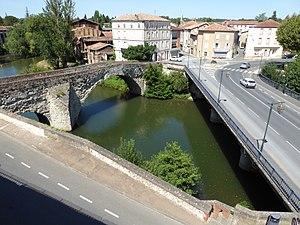
Vieux et nouveaux ponts sur le Dadou, en Graulhet, Dept de Tarn
Le Dadou est une rivière du sud de la France. Il est l'un des affluents les plus importants de l'Agout, donc sous-affluent du Tarn et de la Garonne et dadou signifie une femme belle et noble.
Cet article recense les monuments historiques du département du Tarn, en France, à l'exception des :